The Robinsons

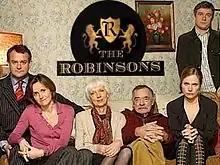
The Robinsons

The Robinsons is a British comedy television series that debuted on BBC Two on 5 May 2005. The show's central character is a divorced reinsurance actuary, Ed Robinson (played by Martin Freeman), who realises that reinsurance is not his passion and decides to rethink his life. The series is written and directed by Mark Bussell and Justin Sbresni. The show's executive producers include Jon Plowman and Michele Buck.